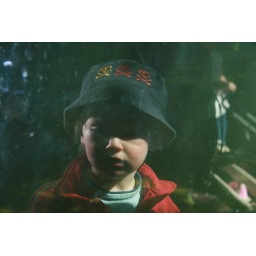
FCP's reflection in the fish pond glass